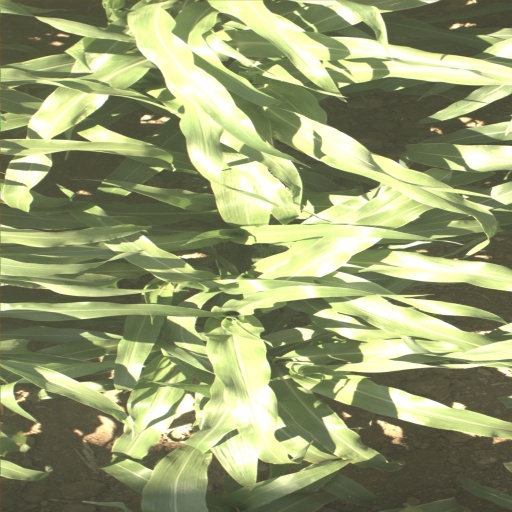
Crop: sorghum